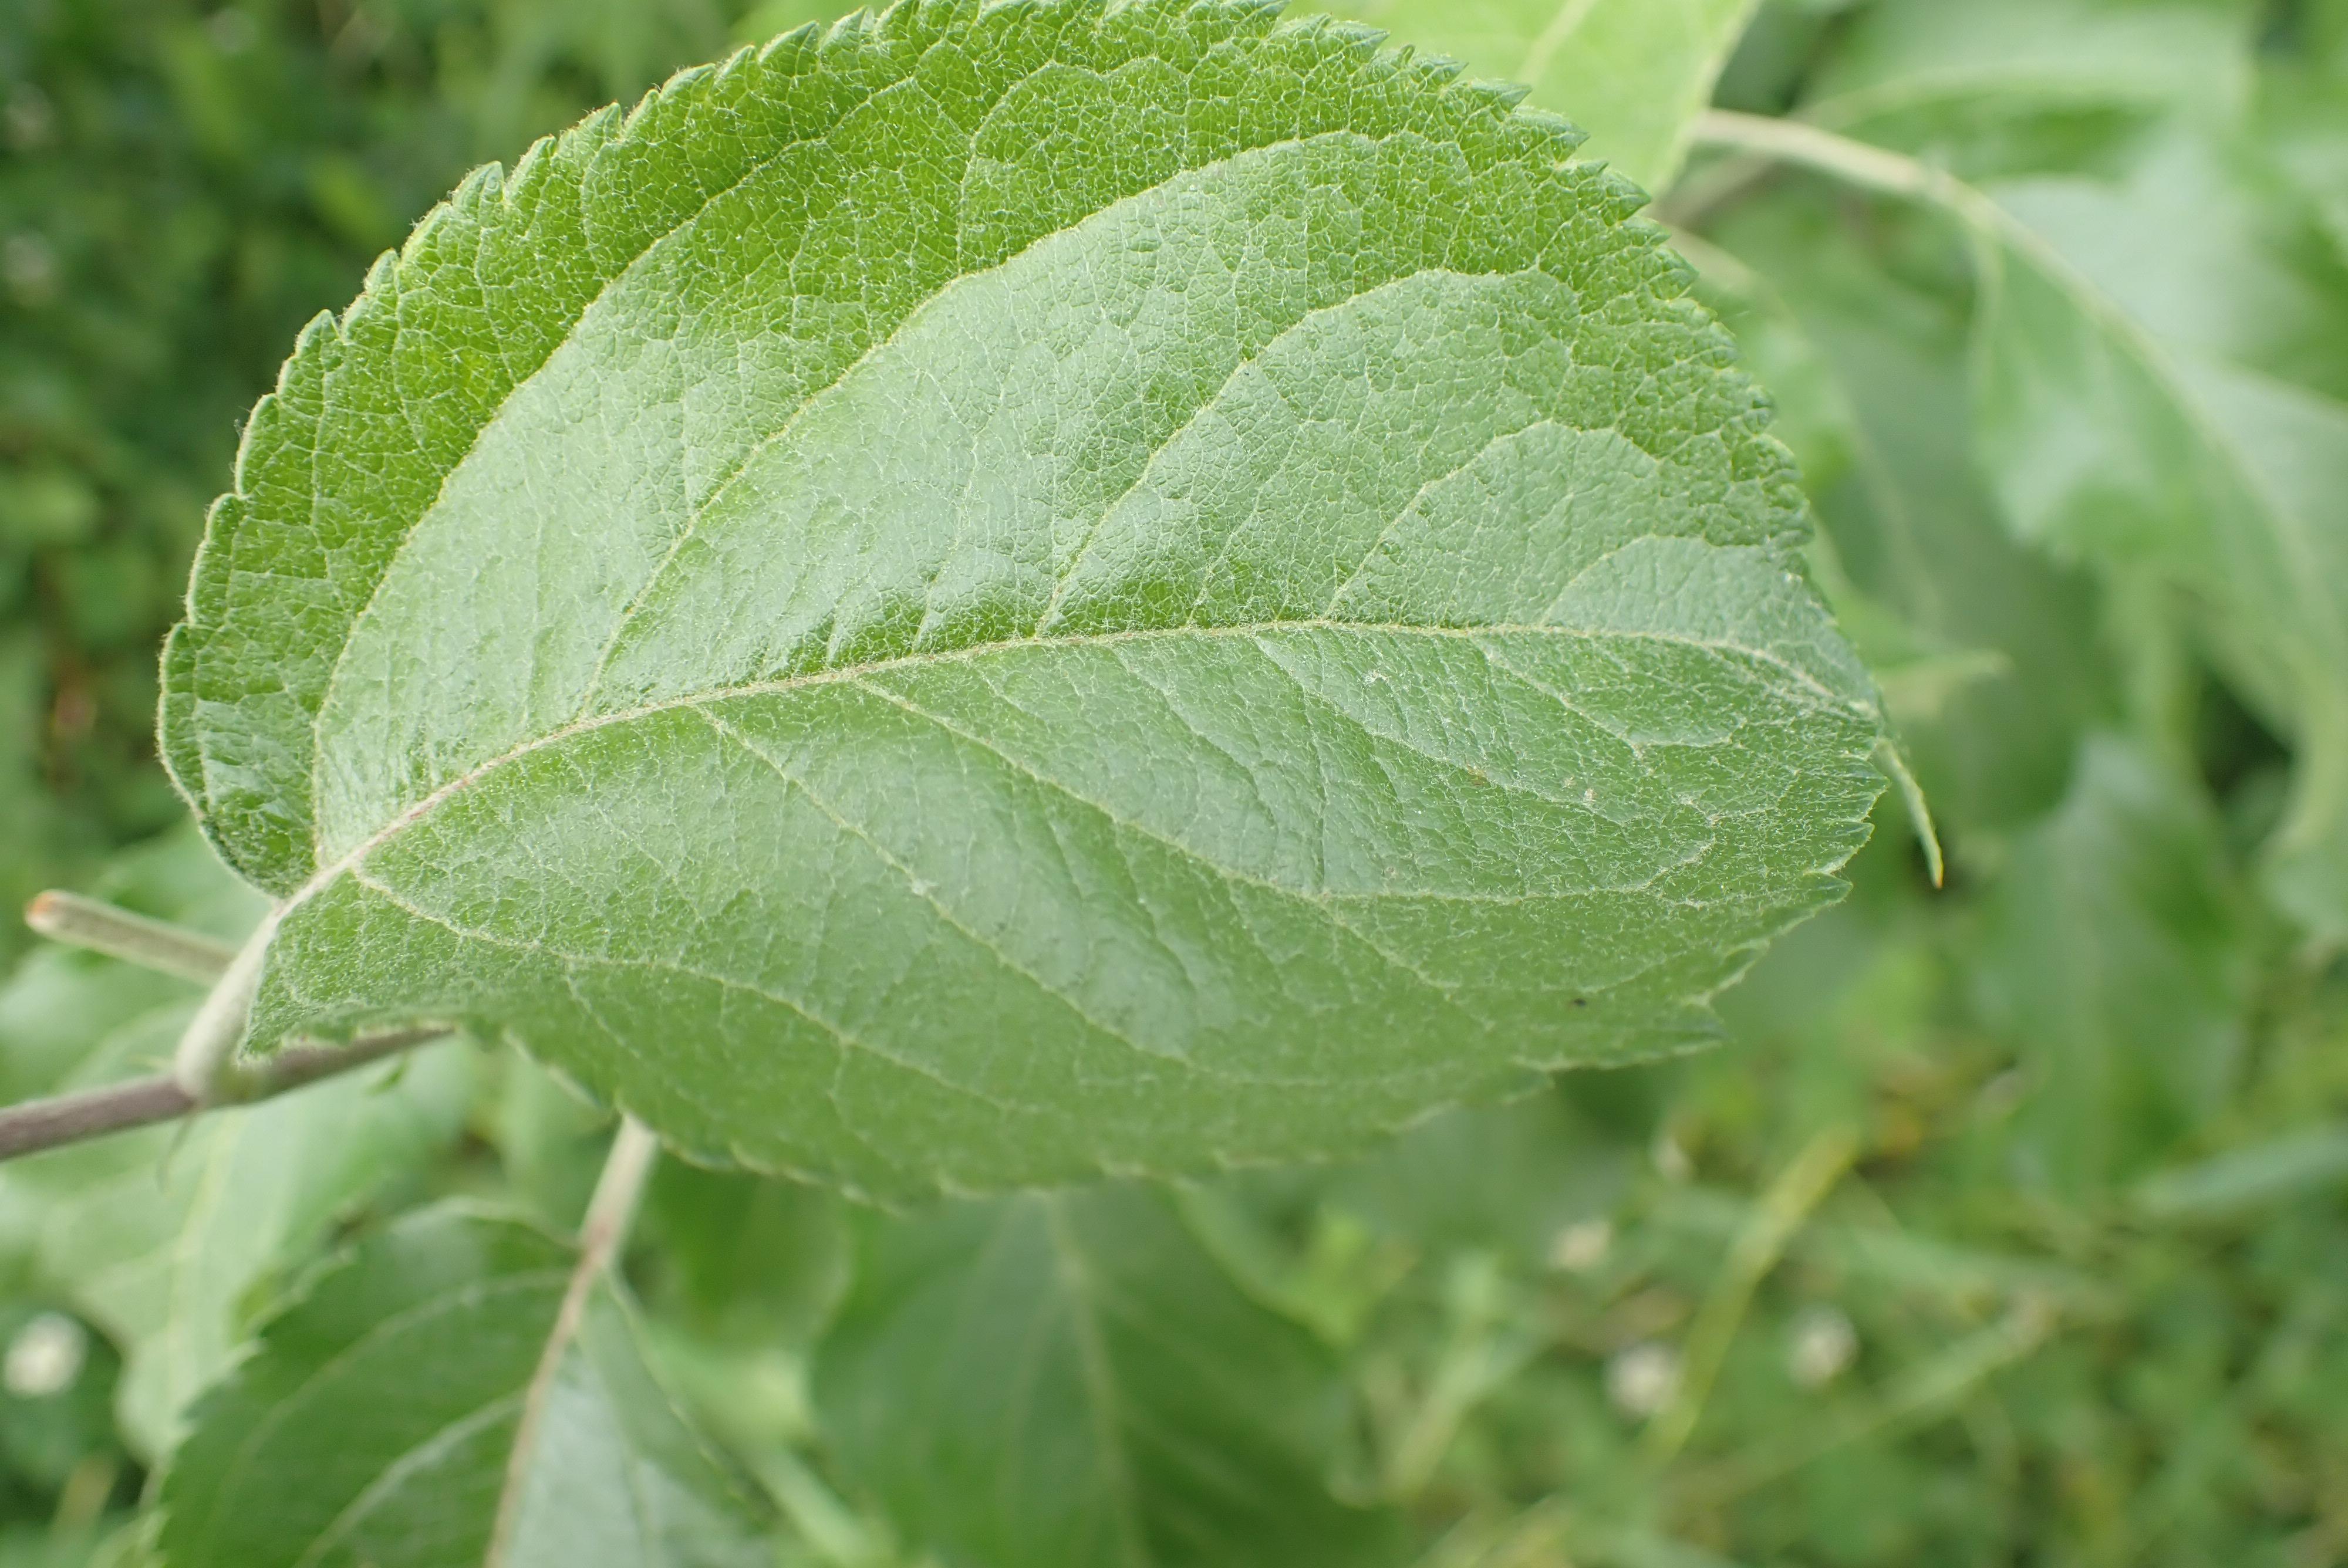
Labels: healthy